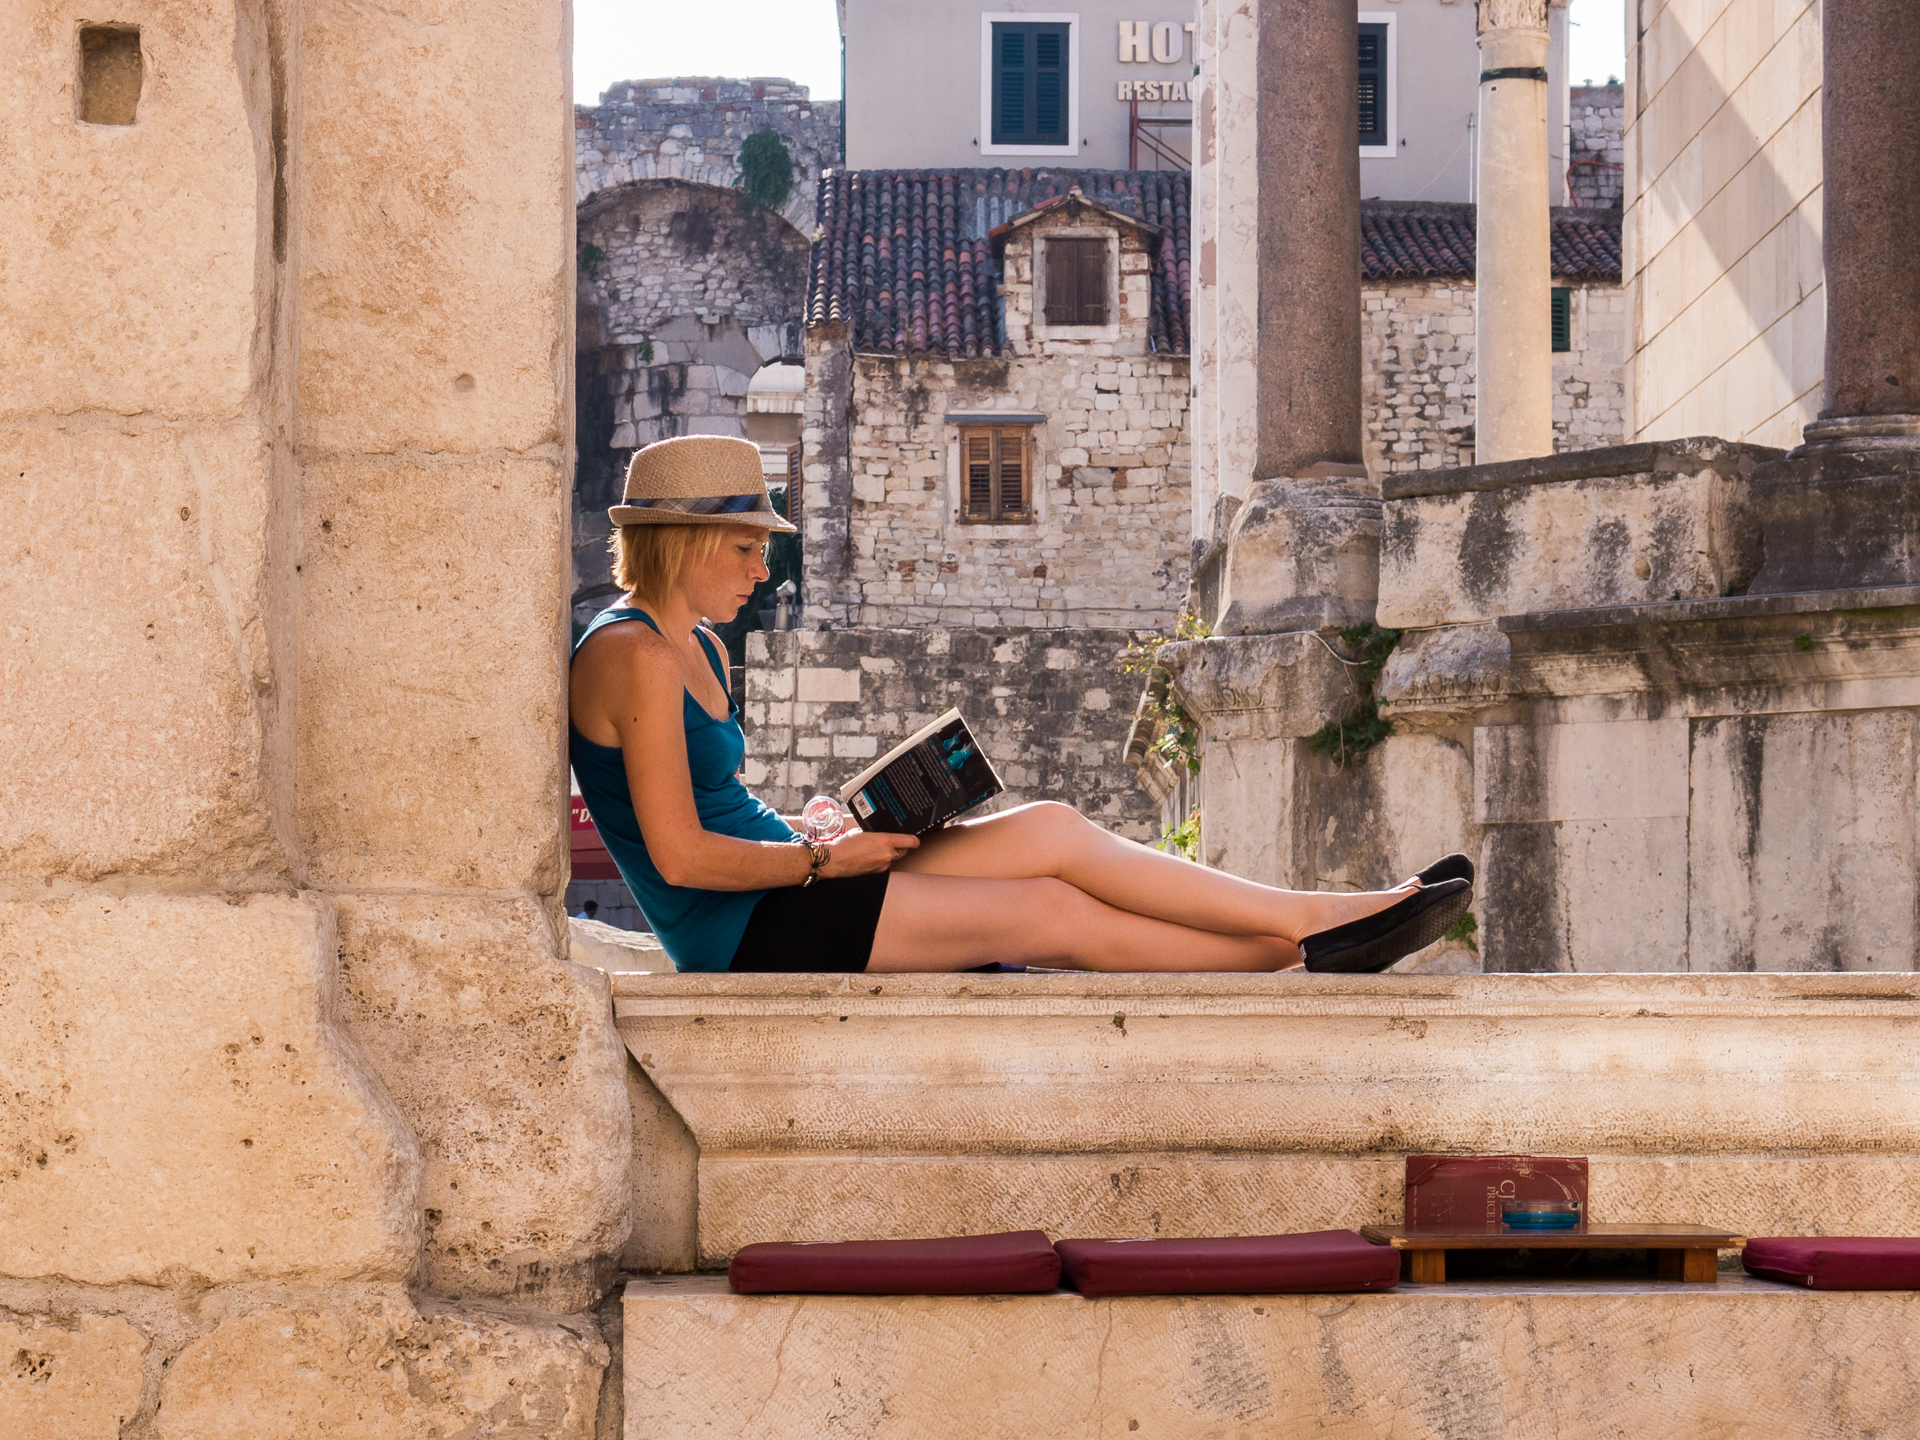
person, window, wall, sitting, croatia, dress, photograph, image, panasoniclumixg3, split, photo shoot, human positions